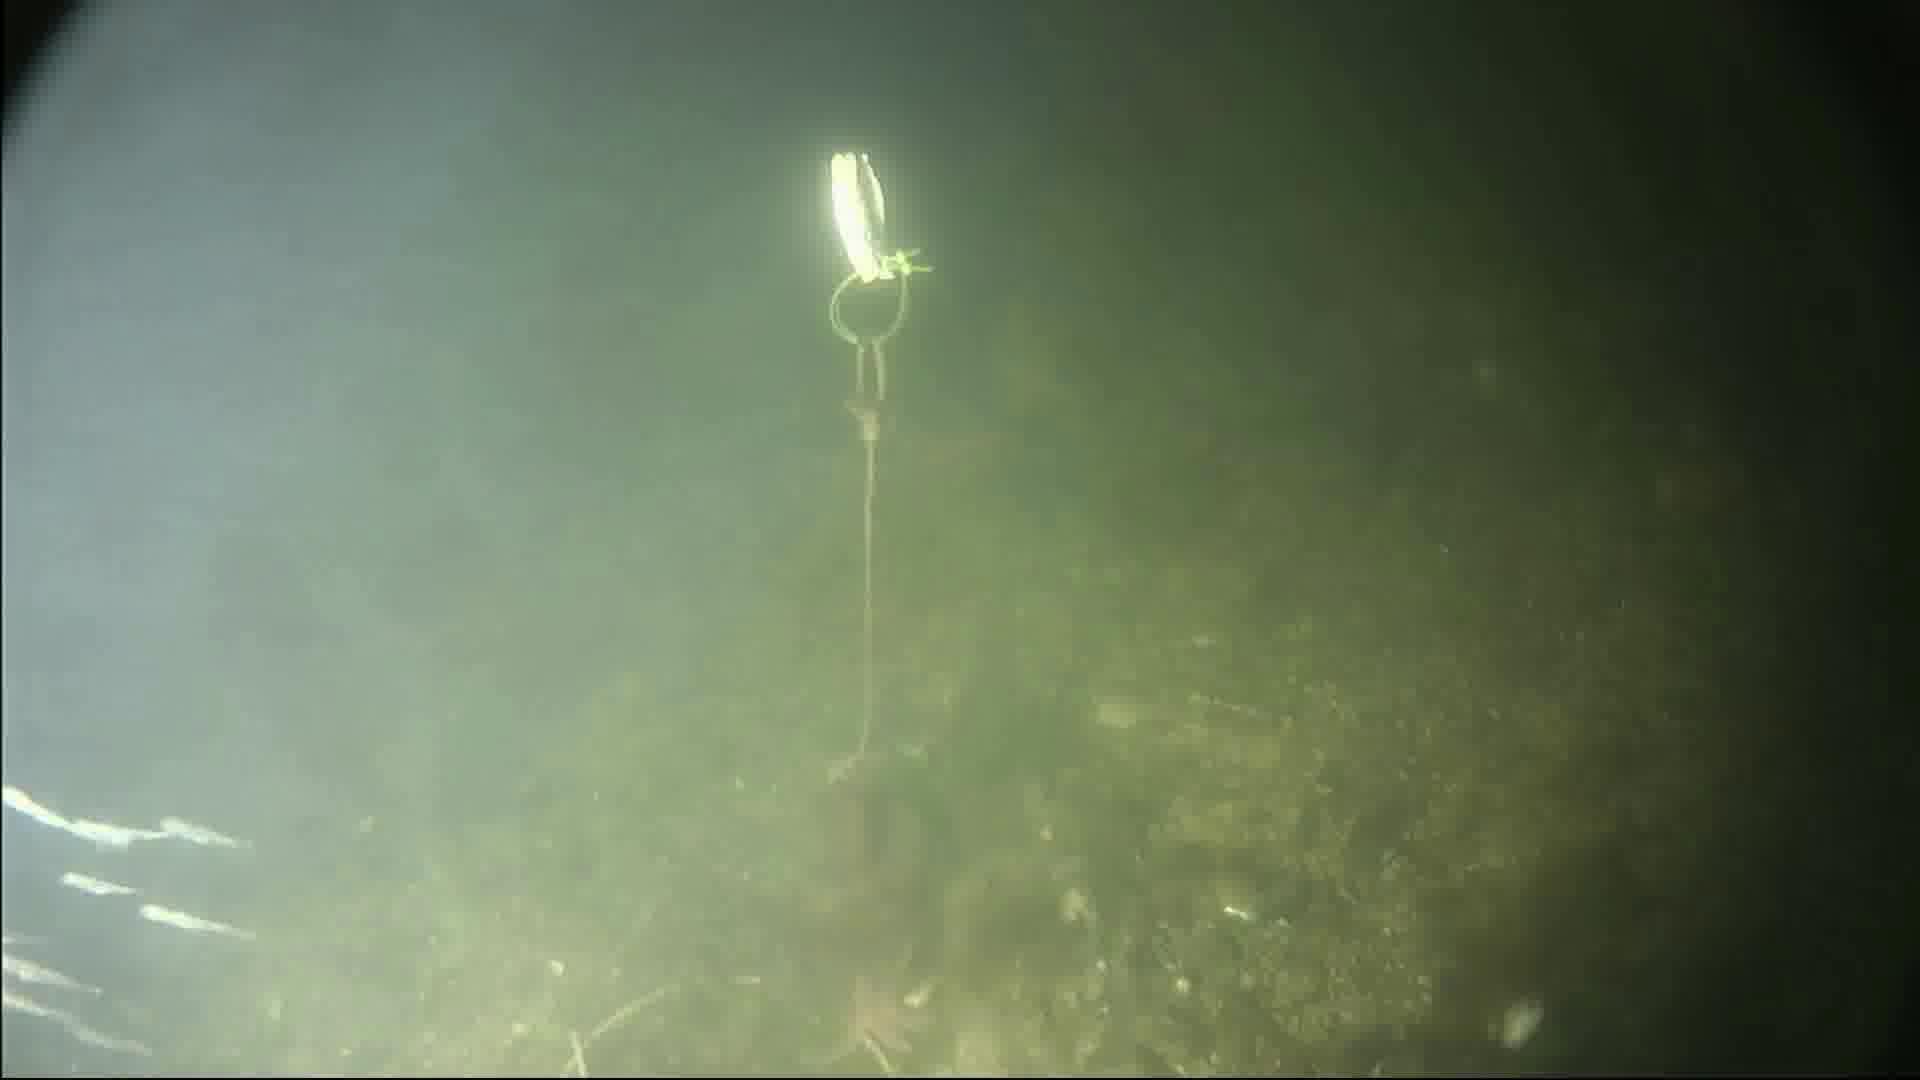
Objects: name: starfish
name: crab
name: small_fish